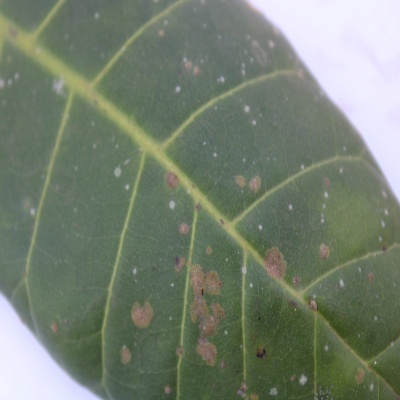
Crop: Cashew
Condition: red rust